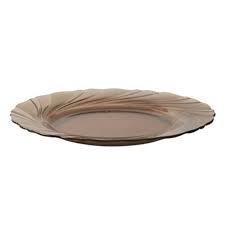
Label: glass